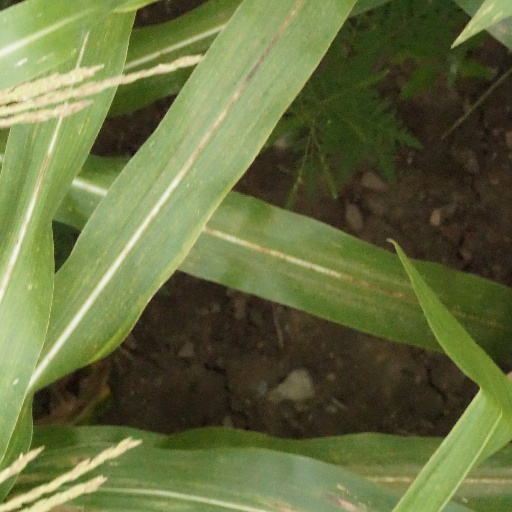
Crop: maize; corn